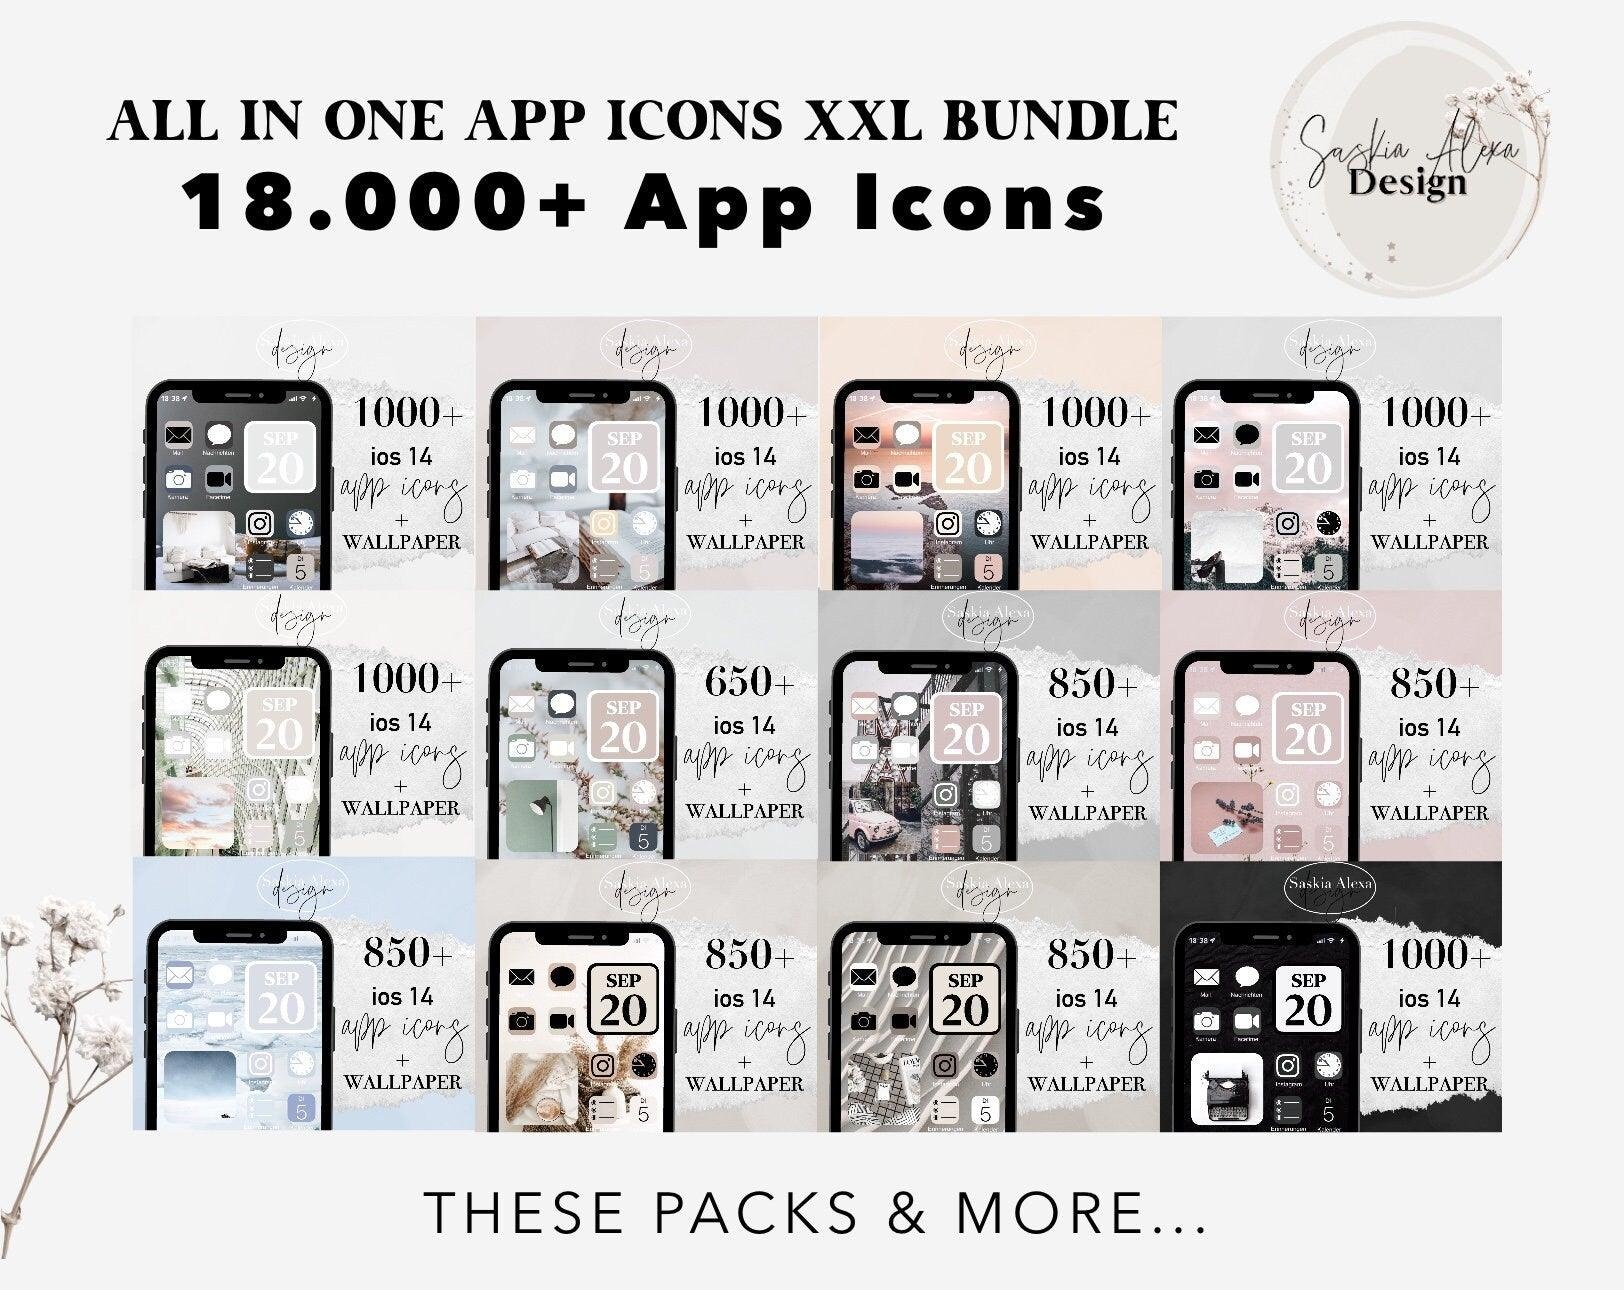
18.000+ App Icons - XXL Bundle with Master Resell Rights
1100 app icons in neutral colours. You‘ll receive 220 app icons, each in 84 colours. The following apps are included: 21button, facebook, facetime, instagram, jodel, messenger, nachrichten, snapchat, telefon, tiktok, adobe scan, dateien, google drive, dropbox, erinnerungen, etsy, google kalender, kalender, kontakte, kurzbefehle, mail, notizen, numbers, paypal, unzip, widgetsmith, zoom, payback, pinterest, tinder, appstore, einstellungen, kompass, maband, vodafone, rechner, safari, sprachmemos, uhr, wallet, wo ist?, musik, podcast, shazam, spotify, youtube, canva, fotos, inshot, kamera, layout, lightroom, mojo, over, picsart, retrocam, snapseed, spark post, unfold, unsplash, vsco, amazon, bershka, h&m, ebay kleinanzeigen, lieferando, liketoknowit, mcdonalds, shein, bcher, moon, tipps, bersetzen, wetter, reddit, vinted, etsy verkuferapp, goodnotes5, procreate, netflix, yazio, google, google maps, fastic, warn app, disney+, microsoft teams, prime video, telegram, gmail, zalando, twitch, dm, studysmarter, klarna, sparkasse, adidas, anton, moodle, babbel, audible, wattpad, kindle, goodreads, bookbeat, tolino, storytel, sleep talk, sticker maker studio, fonts, meinmagenta, too good to go, burger king, kotncook, kfc, rewe, chefkoch, vr bank, ing banking, check24, taxfix, lifesum, gymondo, twitter, tagesschau, ntv, bild, welt, zeit online, der spiegel, postbank, ebay, otto, wish, idealo, vova, zara, asos, aliexpress, aboutyou, lidl, mediamarkt, nine, zaful, douglas, post & dhl, immobilienscout24, trade republic, lightleap, db, calm, amazon alexa, skype, flo, amazon music, joyn, tv now, videoleap, gmx, bumble, linkedin, forest, microsoft word, photoshop express, apple tv, keynote, pages, health, soundcloud, youtube music, airbnb, booking.com, among us, asana, the new york times, bbc news, behance, forever 21, prettylittlethings, stradivarius, urban outfitters, pull & bear, boohoo, zara home, vero moda, lyft, uber, shopify, steam, starbucks, wordpress, tripadvisor, xing, buchstaben a-z This product comes with exclusive Private Label Rights (PLR) and Master Resell Rights (MRR), unlocking a world of advantages: Time & Money Saver: Start the year on the right foot without the hassle of creating a digital product from scratch. Save valuable time and avoid hefty design costs. Profitable Reselling: Leverage PLR/MRR by reselling this product. Set your prices, maximize profits, and watch your business thrive. Resell Rights Included: Take it a step further by selling the resell rights themselves! This opens doors to a continuous stream of passive income. Lead Magnet Mastery: Use this product as a compelling lead magnet to attract and engage your audience. Build your email list effortlessly. Tailor to Your Brand: Customize and personalize this product to align perfectly with your brand. Add your unique touches and stand out from the competition. Diversify Your Income: Explore multiple revenue streams by bundling this product, offering it as a bonus, or integrating it into courses and memberships. Step into the new year with confidence and seize the opportunity to grow your business, expand your reach, and boost your income. Whether you're an entrepreneur, coach, or digital product enthusiast, this product with PLR/MRR is your key to success.
Brand: Etsy
Category: Software > Digital Goods & Currency > Computer Icons